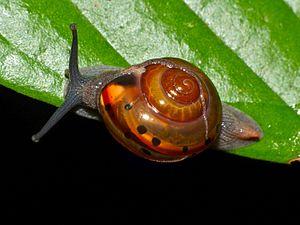
Un tentacule est un appendice que possèdent certains invertébrés.